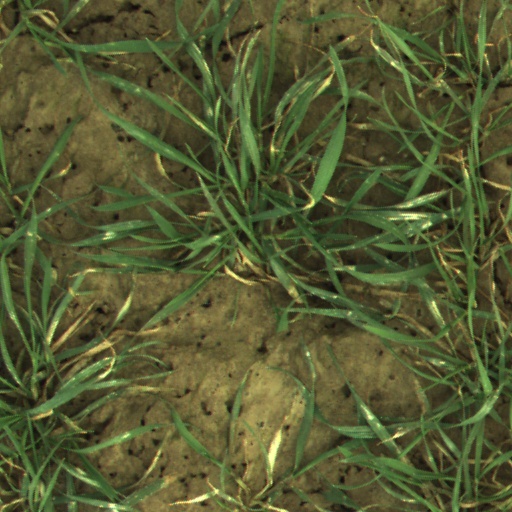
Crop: wheat